English Channel

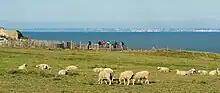
The Strait of Dover viewed from France, looking towards England. The white cliffs of Dover on the English coast are visible from France on a clear day.

The Strait of Dover, at the Channel's eastern end, is its narrowest point, while its widest point lies between Lyme Bay and the Gulf of Saint Malo, near its midpoint. Well on the continental shelf, it has an average depth of about at its widest; yet averages about between Dover and Calais, its notable sandbank hazard being Goodwin Sands. Eastwards from there the adjoining North Sea reduces to about across the Broad Fourteens (14 fathoms) where it lies over the southern cusp of the former land bridge between East Anglia and the Low Countries. The North Sea reaches much greater depths east of northern Britain. The Channel descends briefly to in the submerged valley of Hurd's Deep, west-northwest of Guernsey.